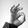
ASL letter: F